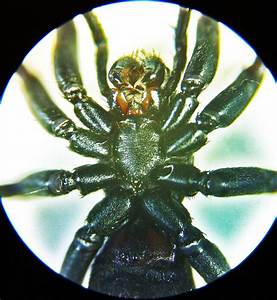
Label: spider